Chinese folk religion

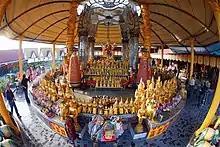
Temple of Brahma, or Simianshen ( "Four-Faced God") in Chinese, in Changhua, Taiwan. The Thai-style worship of Simianshen has its origins among Thai Chinese, and has spread over the last few decades among mainland Chinese and Overseas Chinese populations.

Ancient Chinese religion draws from a vast heritage of sacred books, which according to the general worldview treat cosmology, history and mythology, mysticism and philosophy, as aspects of the same thing. Historically, the revolutionary shift toward a preference for textual transmission and text-based knowledge over long-standing oral traditions first becomes detectable in the 1st century CE. The spoken word, however, never lost its power. Rather than writing replacing the power of the spoken word, both existed side by side. Scriptures had to be recited and heard in order to be efficacious, and the limitations of written texts were acknowledged particularly in Taoism and folk religion.